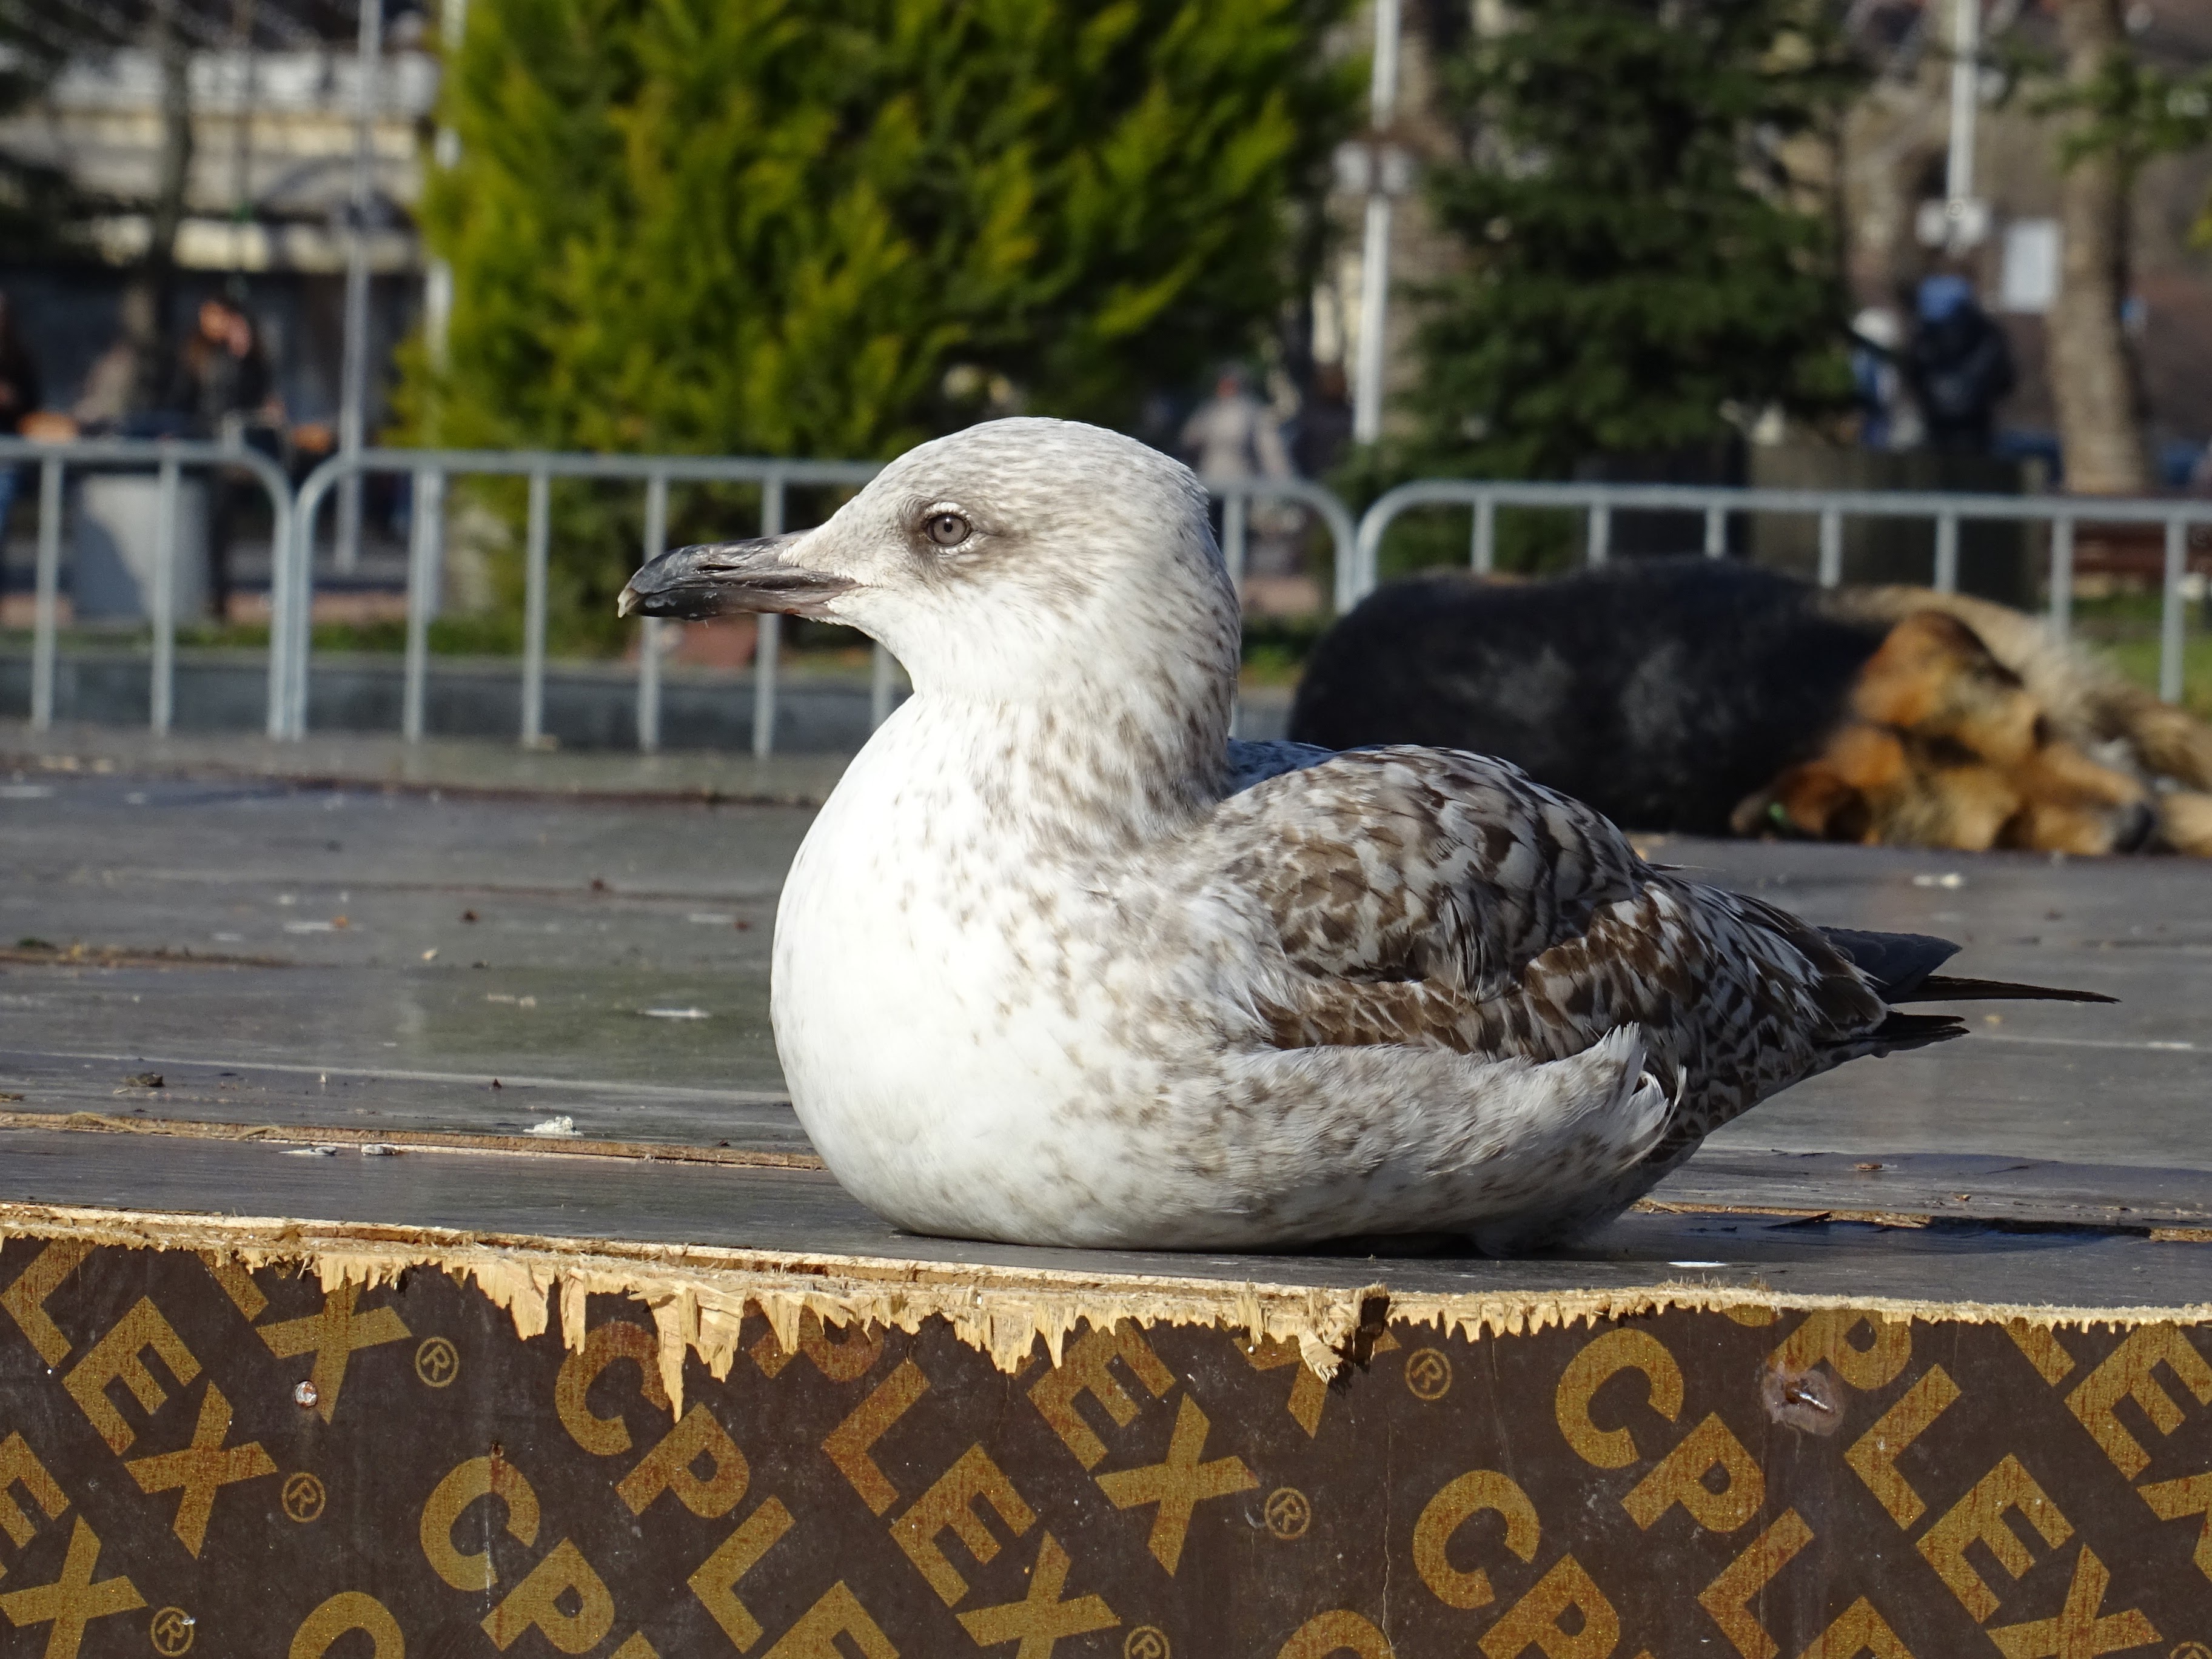
bird, animal, seabird, fly, seagull, photo, wildlife, gull, beak, macro, fauna, picture, vertebrate, charadriiformes